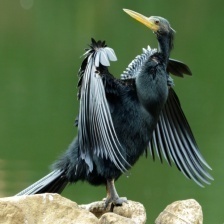
Species: ANHINGA
Scientific name: ANHINGA ANHINGA